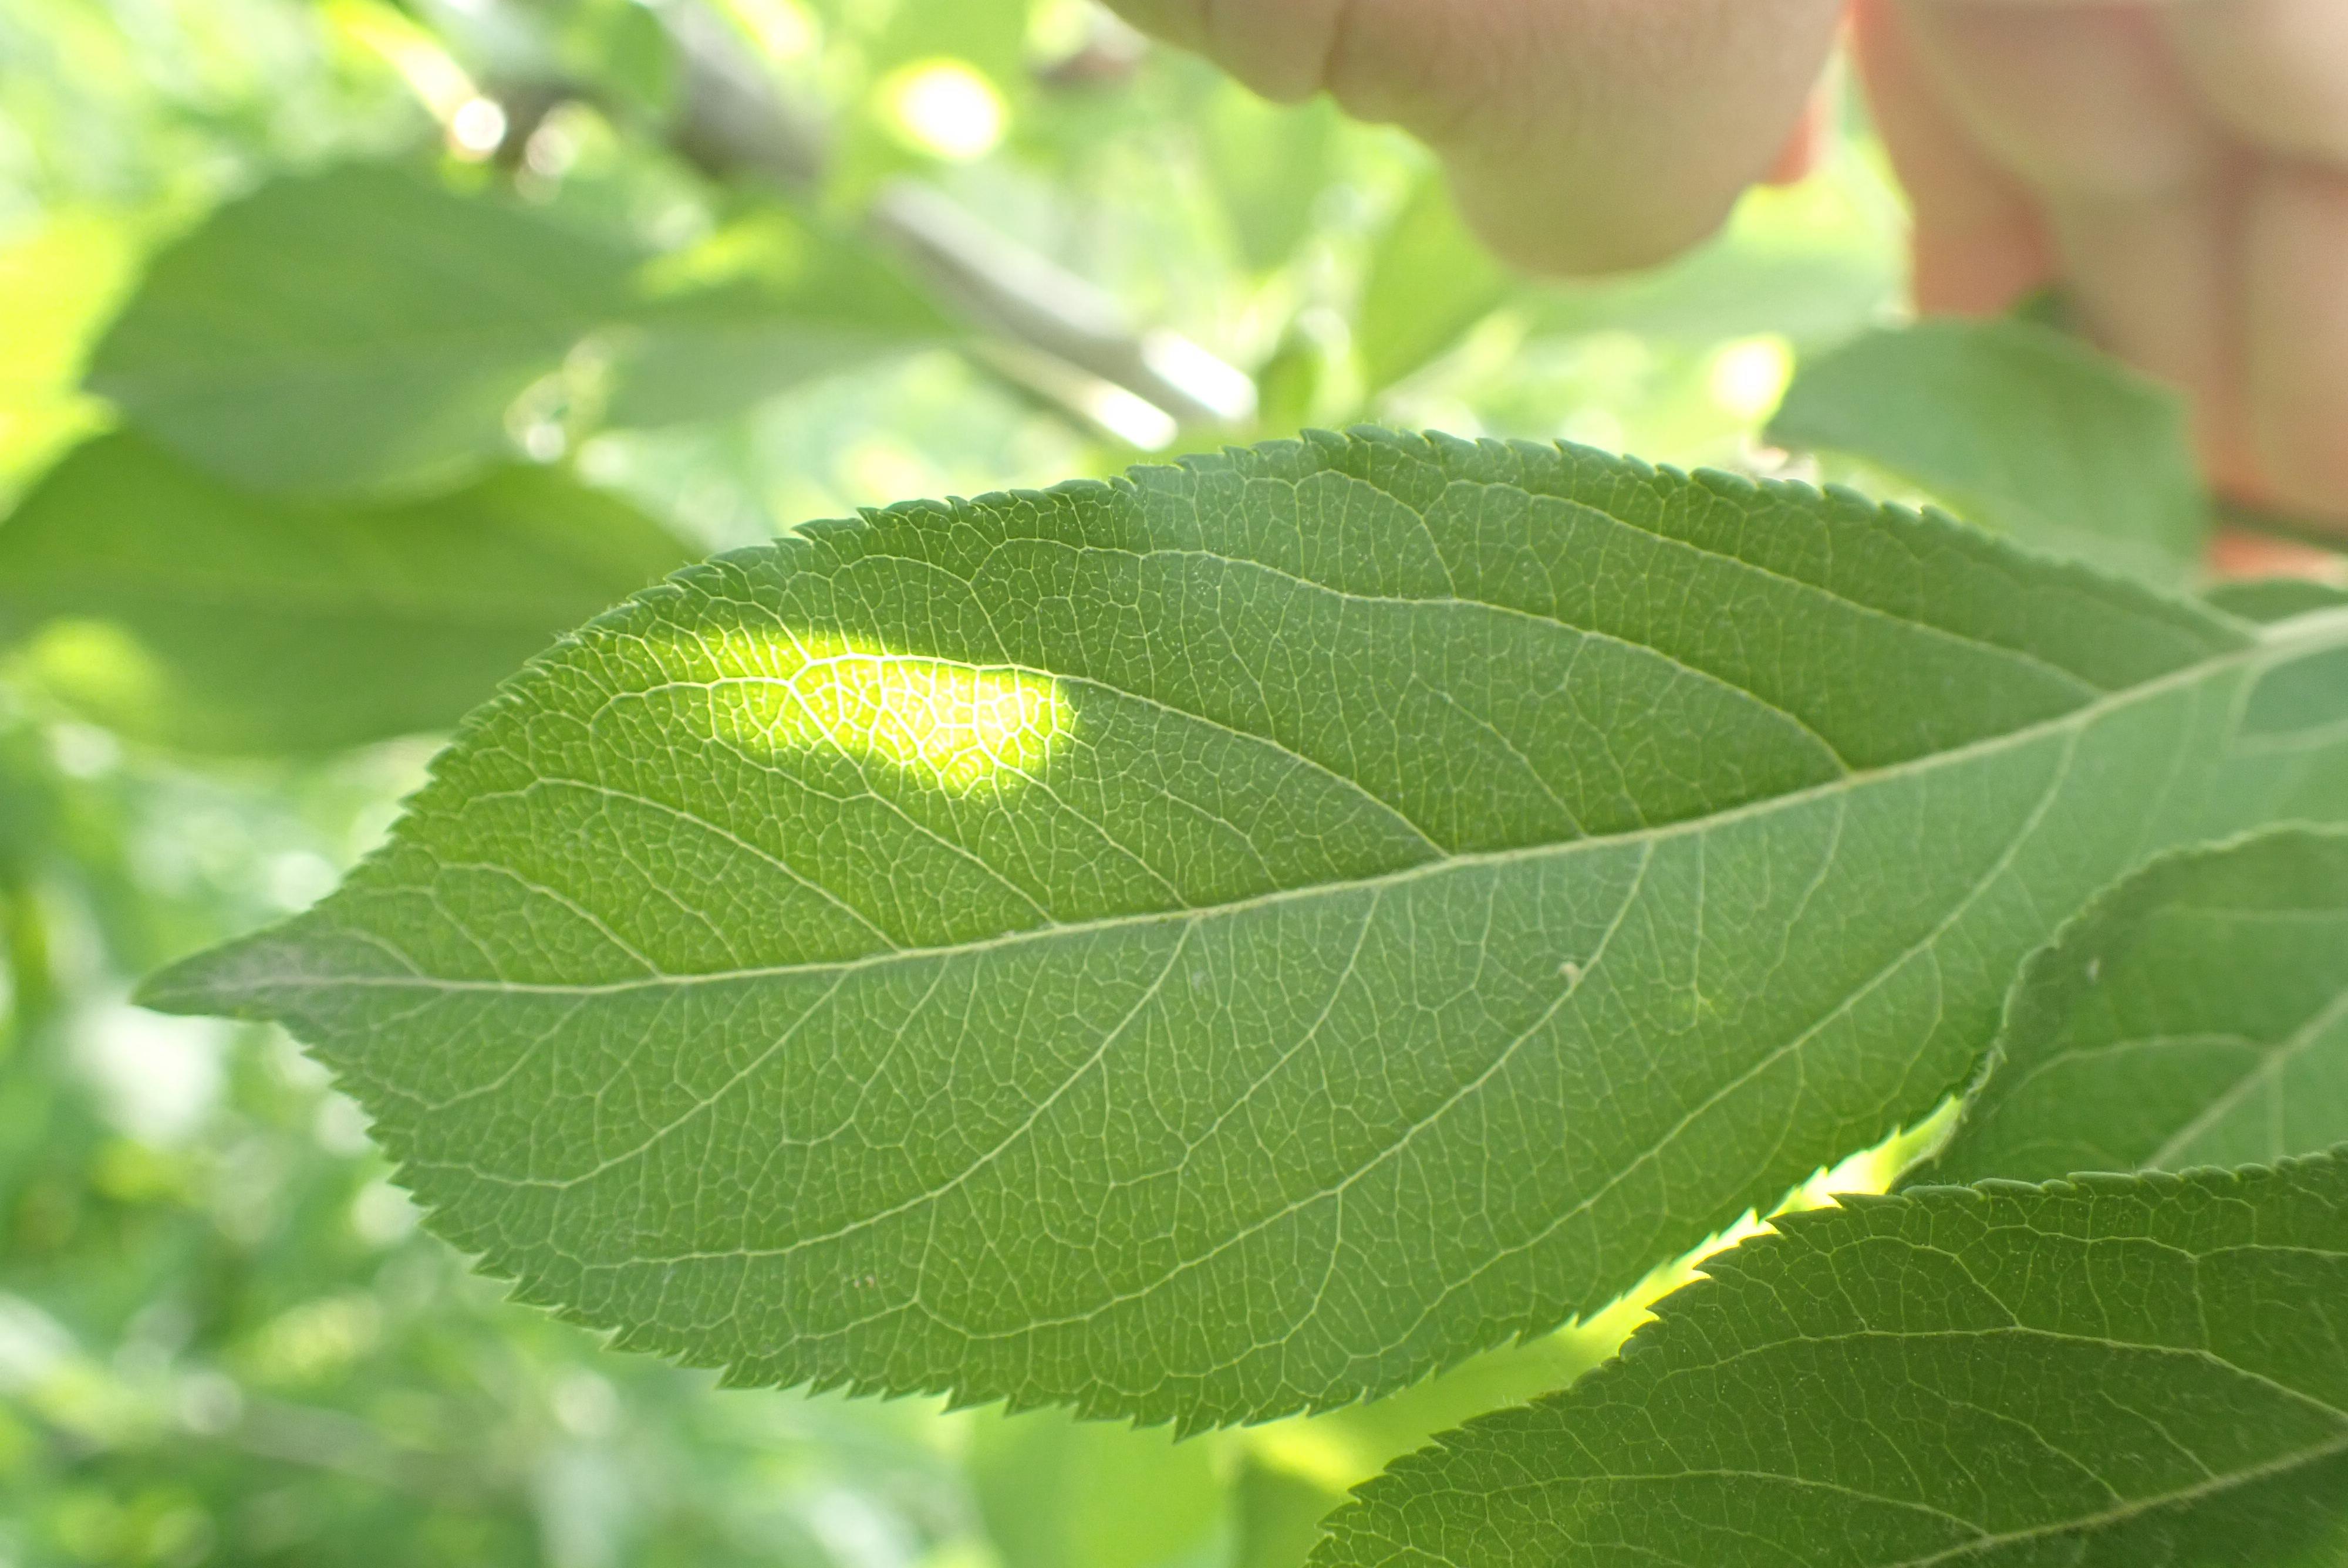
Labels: healthy